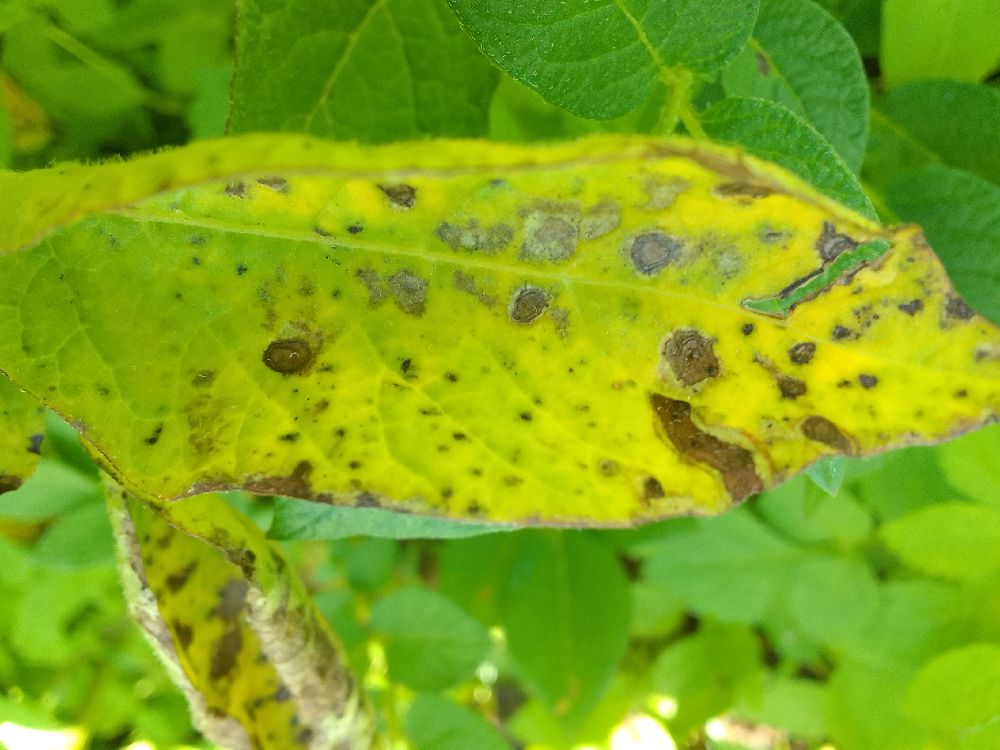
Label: Early blight